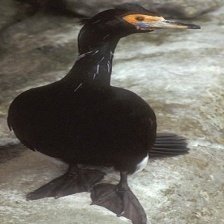
Species: RED FACED CORMORANT
Scientific name: PHALACROCORAX URILE